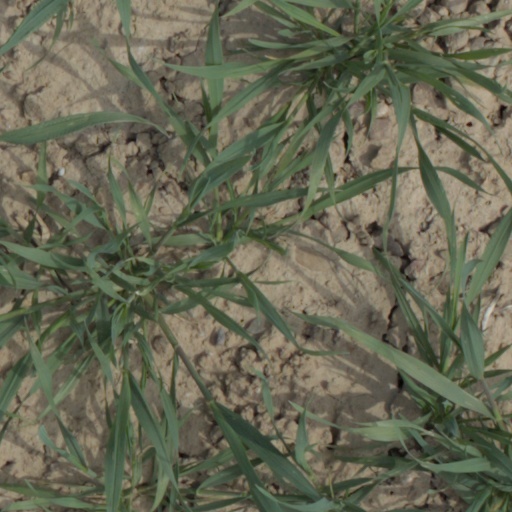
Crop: wheat